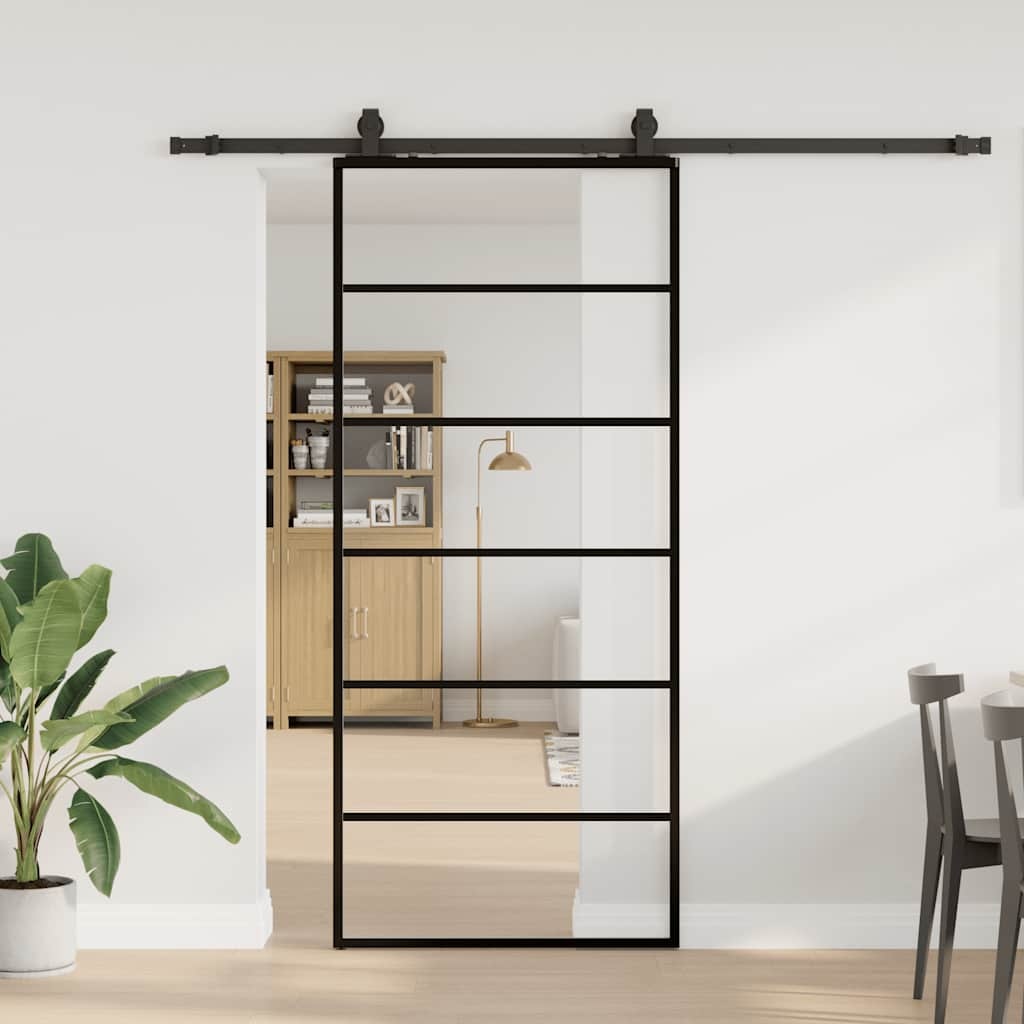
Schiebetür mit Beschlag Schwarz 90x205 cm ESG-Glas
Diese Schiebetür ist so konzipiert, dass sie den Eingangsbereich deines Hauses bereichert und gleichzeitig eine bessere Sicherheit für dein Haus gewährleistet. Langlebiges Material: Dank der intelligenten Struktur ist das ESG-Glas stärker und haltbarer als jedes andere Glas. Gehärtetes Glas ist dafür bekannt, dass es schweren Stößen, Kratzern, Schlägen usw. standhält.Stabile Gleitschienen: Stahl ist ein außergewöhnlich hartes und starkes Material. Es bietet Robustheit und Stabilität. Die Pulverbeschichtung bildet auf dem Stahl eine Schutzschicht gegen Abnutzung und Verschleiß. Die aus pulverbeschichtetem Stahl gefertigten Gleitschienen sind robust, langlebig und strapazierfähig.Leises und sanftes Gleiten: Dank der Innenlager gleitet diese Schiebetür sanft und leise. Die mitgelieferten Türstopper verhindern das Entgleisen der Rollen, während die Gummidichtungen die Stöße der Rollen abfedern und die Geräusche reduzieren.Platzsparendes Design: Diese Schiebetür spart Platz und lässt jeden Raum geräumiger wirken. Sie ist die erste Wahl für eine schlichte und stimmungsvolle Inneneinrichtung im modernen Stil.Vielseitig einsetzbar: Die Scheunentür kann sowohl an Holzwänden als auch an Betonwänden angebracht werden. Sie eignet sich ideal für Schlafzimmer, Küchen, Scheunen, Garagen usw. Gut zu wissen:Gut zu wissen: Informationen zur Installation findest du in unserer Montageanleitung für Tür- und Schiebebeschlagsätze. Schiebetür: Farbe: Transparent und Schwarz Material: ESG-Glas, Aluminium Gesamtgröße: 90 x 205 cm (B x H) Türstärke: 2 cm Glasstärke: 5 mm Gewicht: 24,03 kg Beschlagset: Farbe: Schwarz Material: Pulverbeschichteter Stahl Gesamtlänge der Gleitschiene: 213 cm Maximale Tragfähigkeit: 100 kg Geeignete Türgröße: 107 cm in der Breite, 35-45 mm in der Dicke Zusammenbau erforderlich: Ja Lieferung umfasst: 1 x Tür 2 x Laufschiene 2 x Türstopper 2 x Rollen 5 x Fixierklammer 1 x Bodenführung Andere notwendige Beschläge
Brand: vidaXL
Category: Hardware > Building Materials > Doors > Home Doors